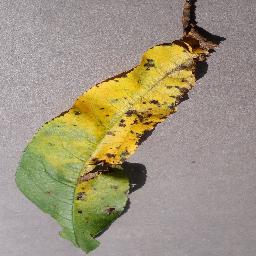
Label: Peach___Bacterial_spot